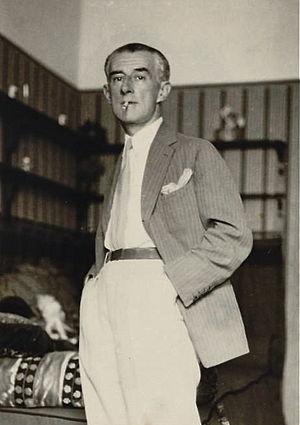
Maurice Ravel à Montfort-l'Amaury en 1928
Ravel est une biographie romancée écrite par Jean Echenoz et parue le 12 janvier 2006 aux éditions de Minuit. Elle est consacrée aux dix dernières années de la vie du compositeur français de musique classique Maurice Ravel.
Le Boléro de Maurice Ravel est une musique de ballet pour orchestre en ut majeur composée en 1928 et créée le 22 novembre de la même année à l’Opéra Garnier par sa dédicataire, la danseuse russe Ida Rubinstein. Mouvement de danse au rythme et au tempo invariables, à la mélodie uniforme et répétitive, le Boléro de Ravel tire ses seuls éléments de variation des effets d’orchestration, d’un lent crescendo et, in extremis, d’une courte modulation en mi majeur.